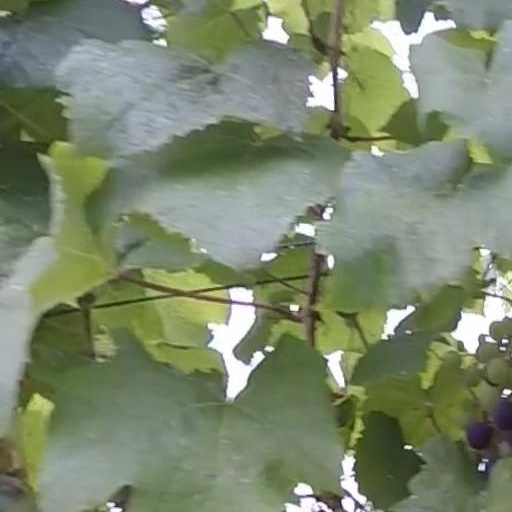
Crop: grape